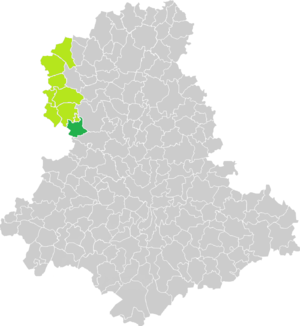
Carte de situation de la commune de Montrol-Sénard (en vert foncé) dans le votre Canton (en vert clair) sur une carte des communes de la Haute-Vienne
Montrol-Sénard est une commune française située dans le département de la Haute-Vienne, en région Nouvelle-Aquitaine.